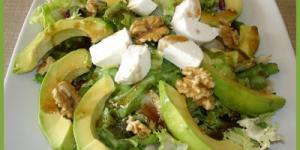
ensalada de aguacate